Gans, Gironde

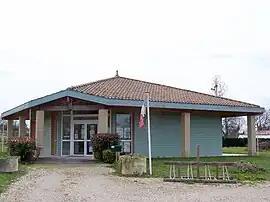
Town hall

Gans is a commune in the Gironde department in southwestern France.